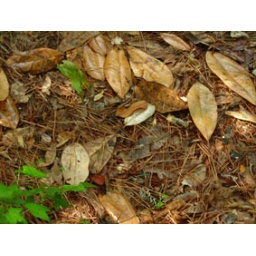
The forests in Georgia are massive - this photo of the forest floor shows the beautiful colour contrasts